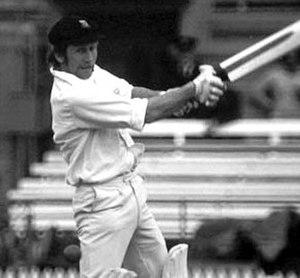
Ian Michael Chappell, parfois surnommé Chappelli, est un ancien joueur de cricket australien. Il a disputé son premier test pour l'équipe d'Australie en 1964 et a participé au premier One-day International de l'histoire du cricket, en 1971.
Le trophée « Chappell-Hadlee » est un trophée de cricket mettant aux prises les équipes d'Australie et de Nouvelle-Zélande au cours de série de matchs disputés au format One-day International. La première édition s'est déroulée en décembre 2004. Il est également mis en jeu lors des rencontres entre les deux sélections au cours des éditions 2011 et 2015 de la Coupe du monde.